Krummbek Manor

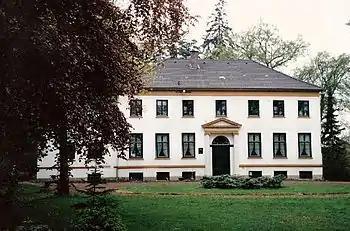
Front elevation (c1993)

Krummbek Manor (German: Herrenhaus Krummbek) is a manor house in the municipality of Lasbek. It is a listed historical monument.